2008 International Bowl

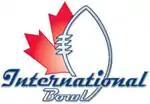
International Bowl logo.

The 2008 International Bowl was played on January 5, 2008, at the Rogers Centre in Toronto, Ontario, Canada. The game featured the Scarlet Knights of Rutgers University—who finished 5th in the Big East Conference—and the Cardinals of Ball State University—who finished co-champions of the Mid-American Conference's West Division. The game was the only NCAA Division I Football Bowl Subdivision game from the 2007–2008 season to be played outside the United States. Rutgers won by a score of 52–30.